Joseph Salter

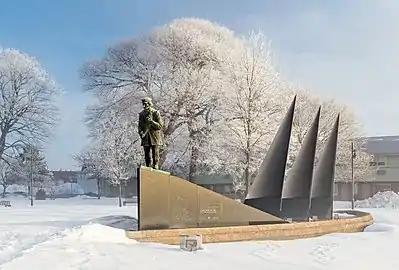
The Moncton 100 Monument in Moncton, New Brunswick.

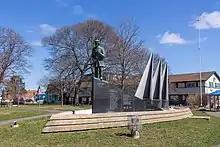
The Moncton 100 Monument in Moncton, New Brunswick.

To commemorate Joseph Salter’s contribution to community life, the City of Moncton erected the Moncton 100 Monument on December 30, 1990, as part of the city’s centennial celebrations. The monument depicts Salter overlooking the Petitcodiac River near the exact location of his shipyard.